Kyle Larson

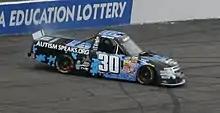
Larson's race-winning No. 30 truck at Rockingham in 2013

On June 28, 2012, Larson made his Camping World Truck Series debut at Kentucky Speedway in the No. 4 Chevrolet Silverado for Turner Motorsports where he finished 10th.